Smoke

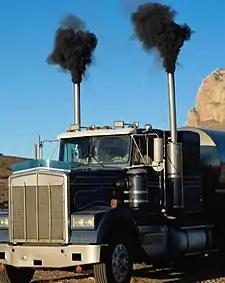
Emission of soot in the fumes of a large diesel truck, without particle filters

Pyrolysis of burning material, especially incomplete combustion or smoldering without adequate oxygen supply, also results in production of a large amount of hydrocarbons, both aliphatic (methane, ethane, ethylene, acetylene) and aromatic (benzene and its derivates, polycyclic aromatic hydrocarbons; e.g. benzo[a]pyrene, studied as a carcinogen, or retene), terpenes. It also results in the emission of a range of smaller oxygenated volatile organic compounds (methanol, acetic acid, hydroxy acetone, methyl acetate and ethyl formate) which are formed as combustion by products as well as less volatile oxygenated organic species such as phenolics, furans and furanones. Heterocyclic compounds may be also present. Heavier hydrocarbons may condense as tar; smoke with significant tar content is yellow to brown. Combustion of solid fuels can result in the emission of many hundreds to thousands of lower volatility organic compounds in the aerosol phase. Presence of such smoke, soot, and/or brown oily deposits during a fire indicates a possible hazardous situation, as the atmosphere may be saturated with combustible pyrolysis products with concentration above the upper flammability limit, and sudden inrush of air can cause flashover or backdraft.